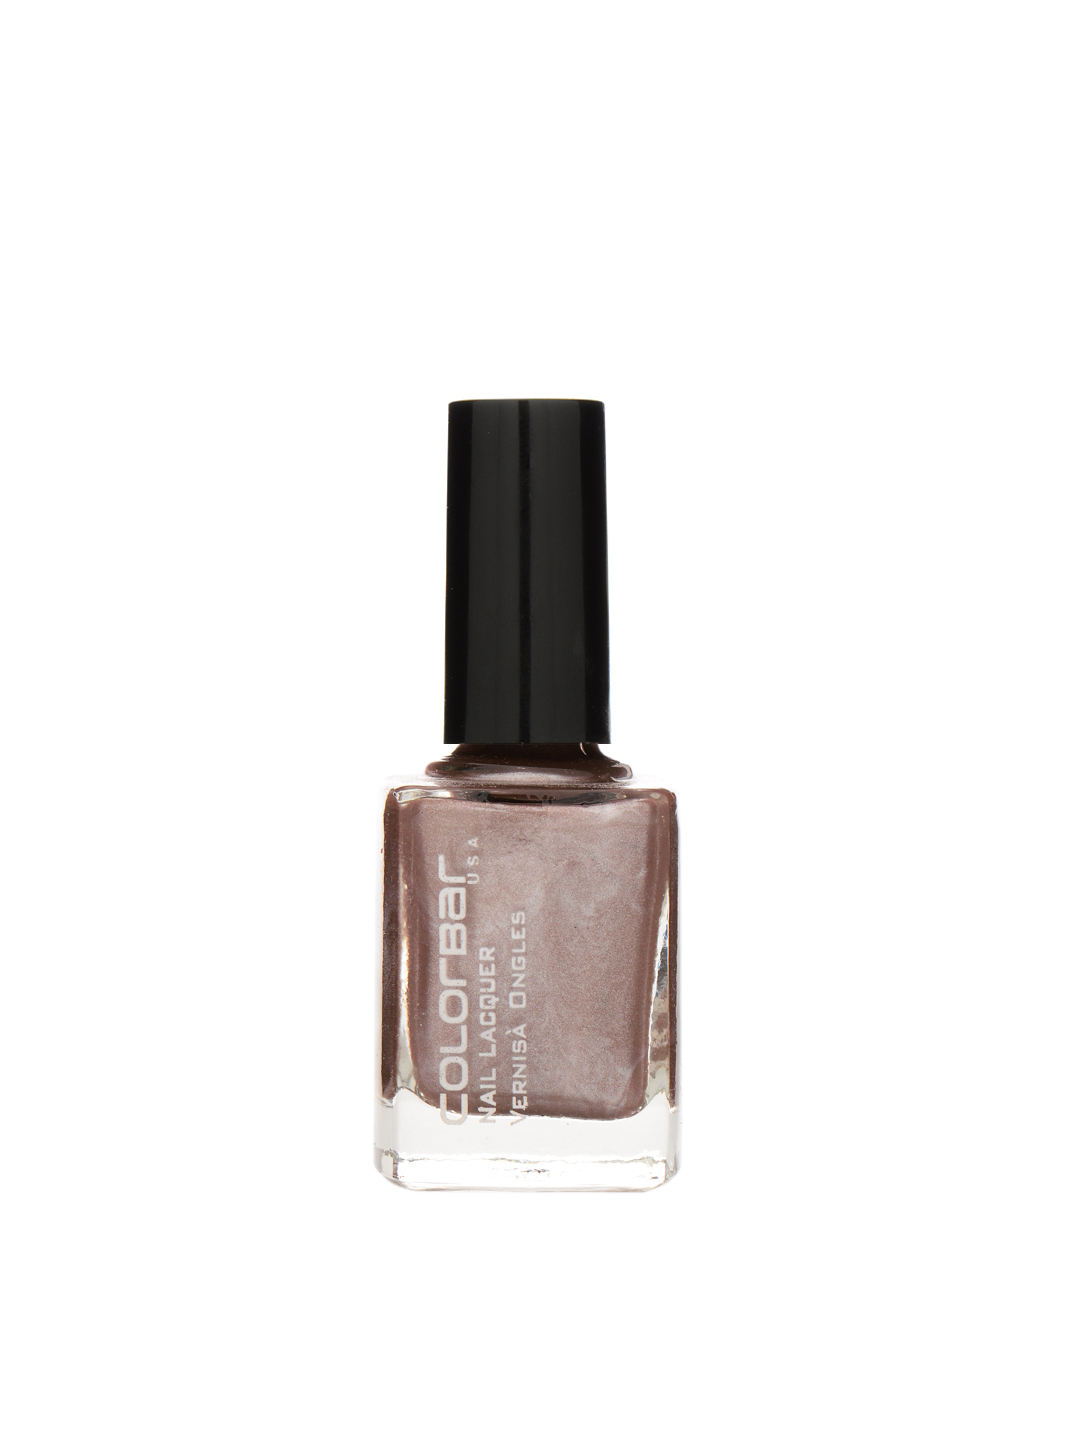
Colorbar Brown Pearl Nail Lacquer 71
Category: Personal Care / Nails / Nail Polish
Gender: Women
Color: Brown
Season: Spring 2017
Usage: Casual